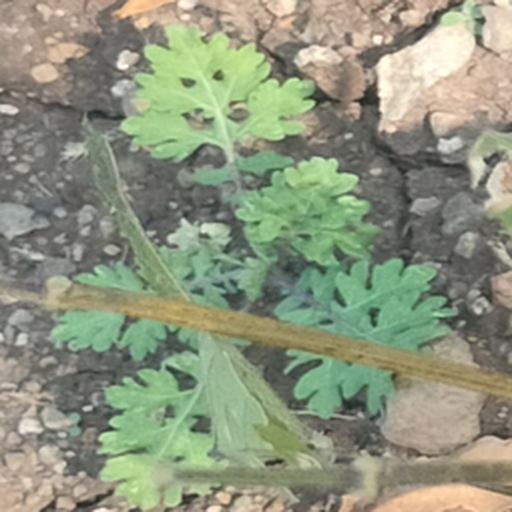
Weed species: Gajar_gavat_(Parthenium hysterophorus)